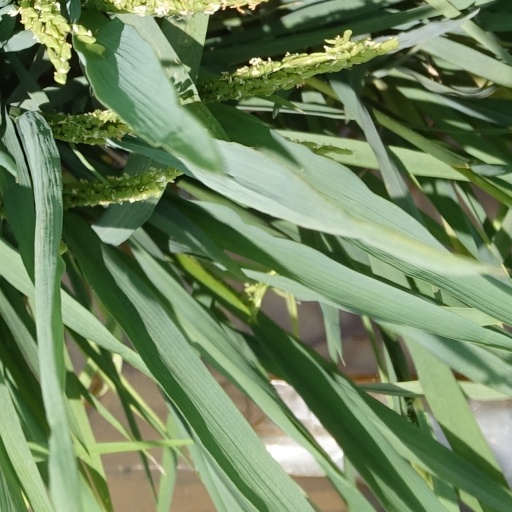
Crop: rice